Overture (software)

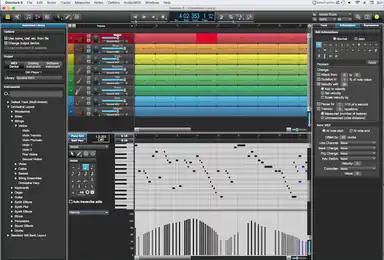
Screenshot of Overture v.5 in Data View mode, running on Mac OS 10.11. Data View allows setup of audio playback parameters for the score's tracks and individual notes. Instruments for each track are selected in the Instrument Library pane (left). Each track has a mixer-desk style control for volume, panning, mute and solo, and a graphical representation of each measure of music (upper center). In the lower center pane of the workspace, parameters such as note velocities, pitch bend and after-touch can be edited on the selectable scrolling piano roll view or stave view, with an editable graph of the parameter of each note appearing below it. The right hand pane allows the playback effect of score articulation marks to be edited. Playback controls are shown at the top center.

The software enables graphical editing of all MIDI audio playback data (such as duration, loudness, pitch bend, sustain, attack/decay time, and breath control) for each individual note. This can be done either on the score itself, or via a scrolling view in the style of a DAW. MIDI data is displayed as a scrolling piano roll view, alongside either a piano keyboard, or treble and bass staves.